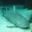
Label: shark